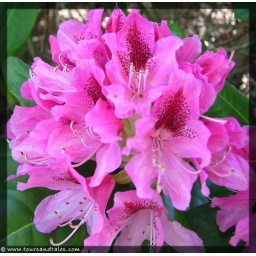
Keukenhof flowers in hot pink